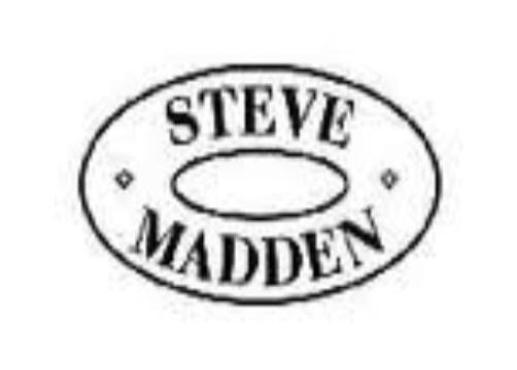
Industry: Clothes